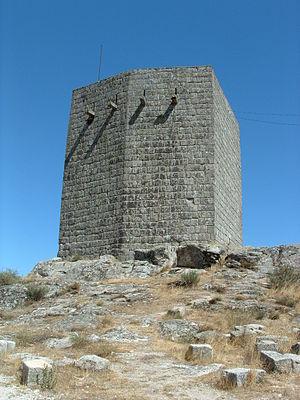
Cet article recense les monuments nationaux du district de Guarda, au Portugal.